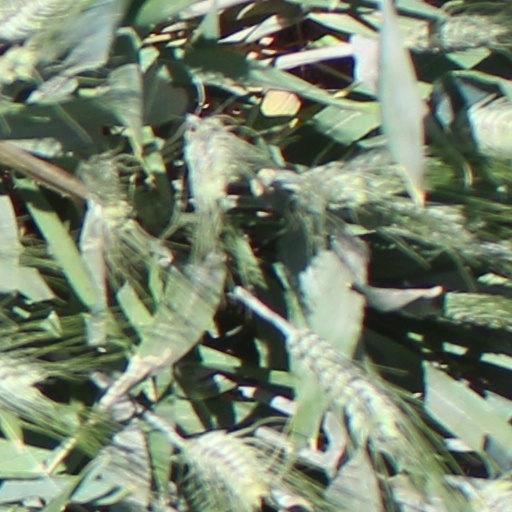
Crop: wheat